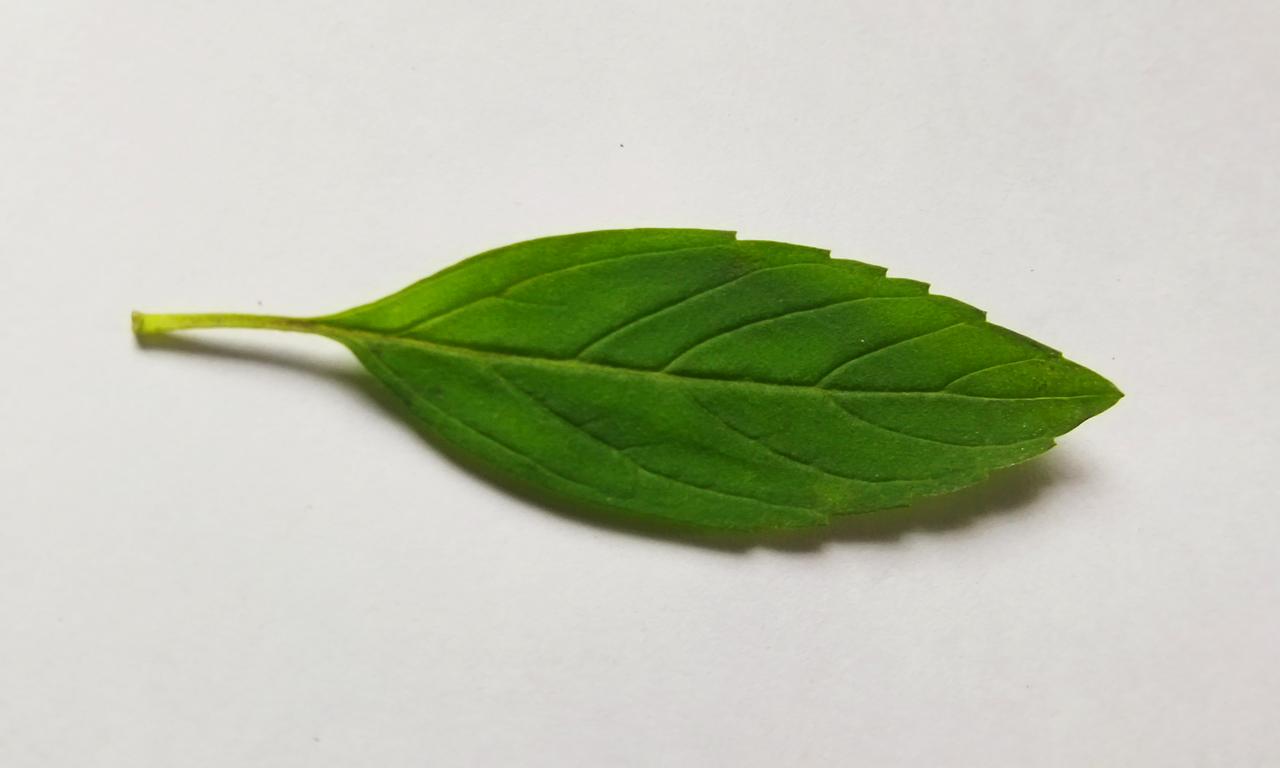
Label: Fresh